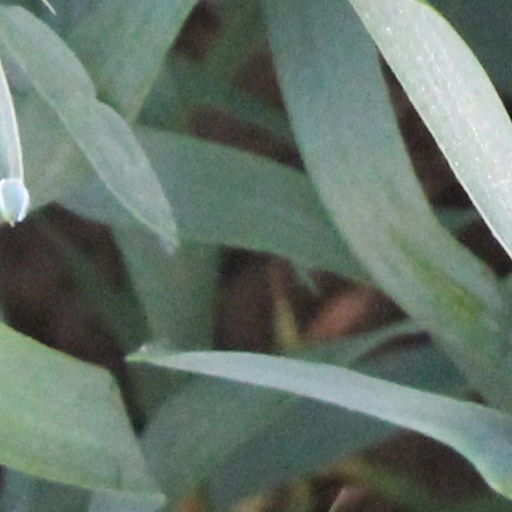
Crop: wheat